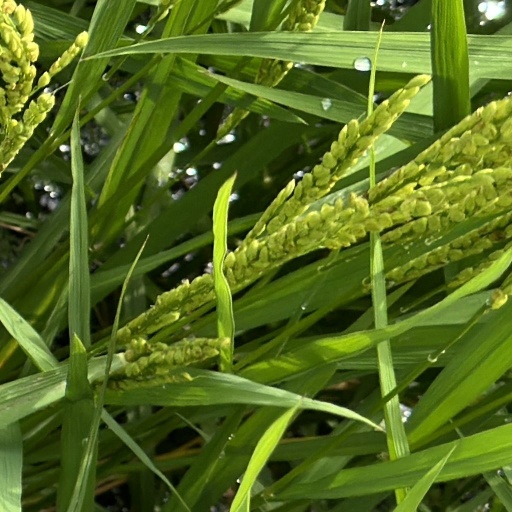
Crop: rice